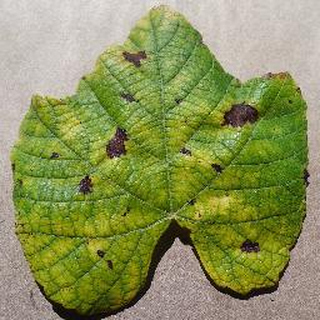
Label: grape_leaf_blight